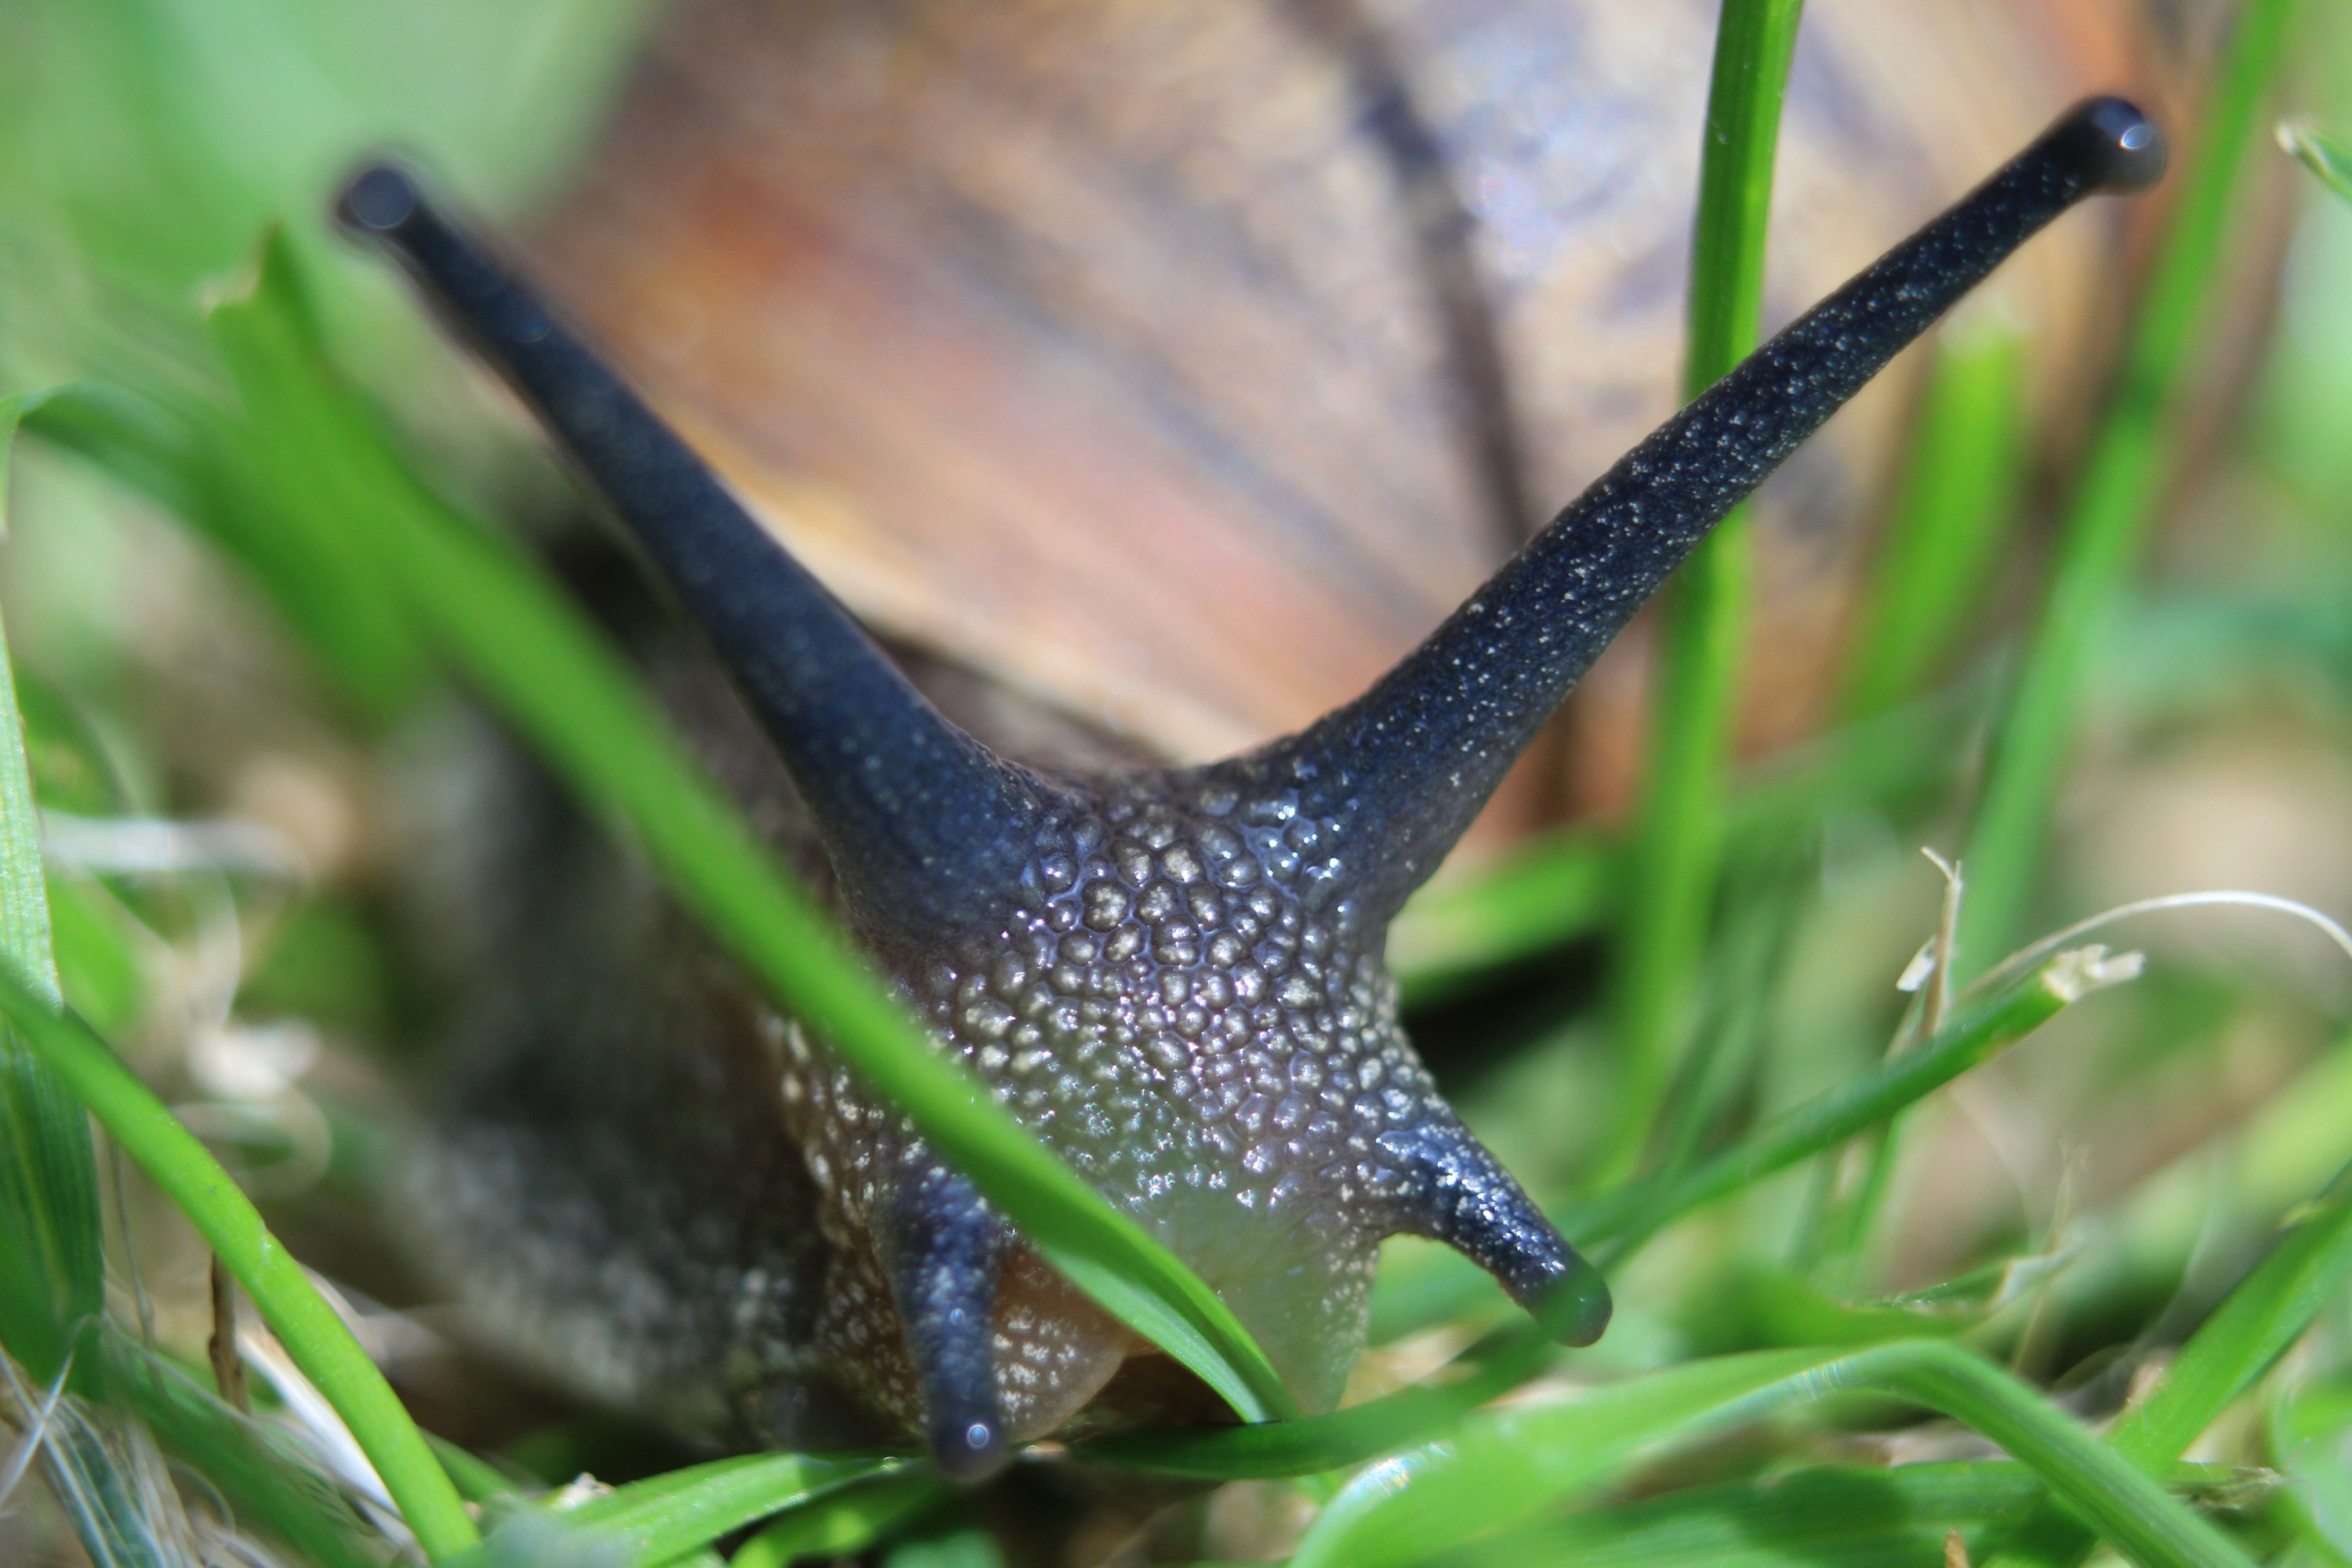
nature, macro, fauna, invertebrate, close up, snail, molluscs, slug, macro photography, marine biology, snails and slugs